Walery Sławek

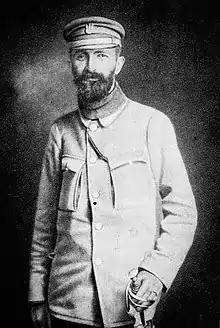
Sławek as a soldier in the Polish Legions, 1915

Sławek was one of the chief advisors of Piłsudski. In mid-1914, he joined 1st Brigade, Polish Legions, but in August, he did not march with First Cadre Company to Congress Poland, remaining in Kraków. In 1915, Sławek was sent by Piłsudski to Warsaw, where he created local structures of Polish Military Organisation (POW). At the same time, he formed a secret body within the POW, called Military Association (Zwiazek Wojskowy), later renamed into Organization A. In December 1916, after the creation of Provisional Council of State, Sławek was employed by its Military Commission. Following the Oath crisis, he was arrested by the Germans (13 July 1917) and sent to Warsaw Citadel and then to Szczypiorno and Modlin. He was finally released on 12 November 1918.